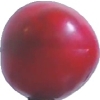
Label: cherry_wax_red